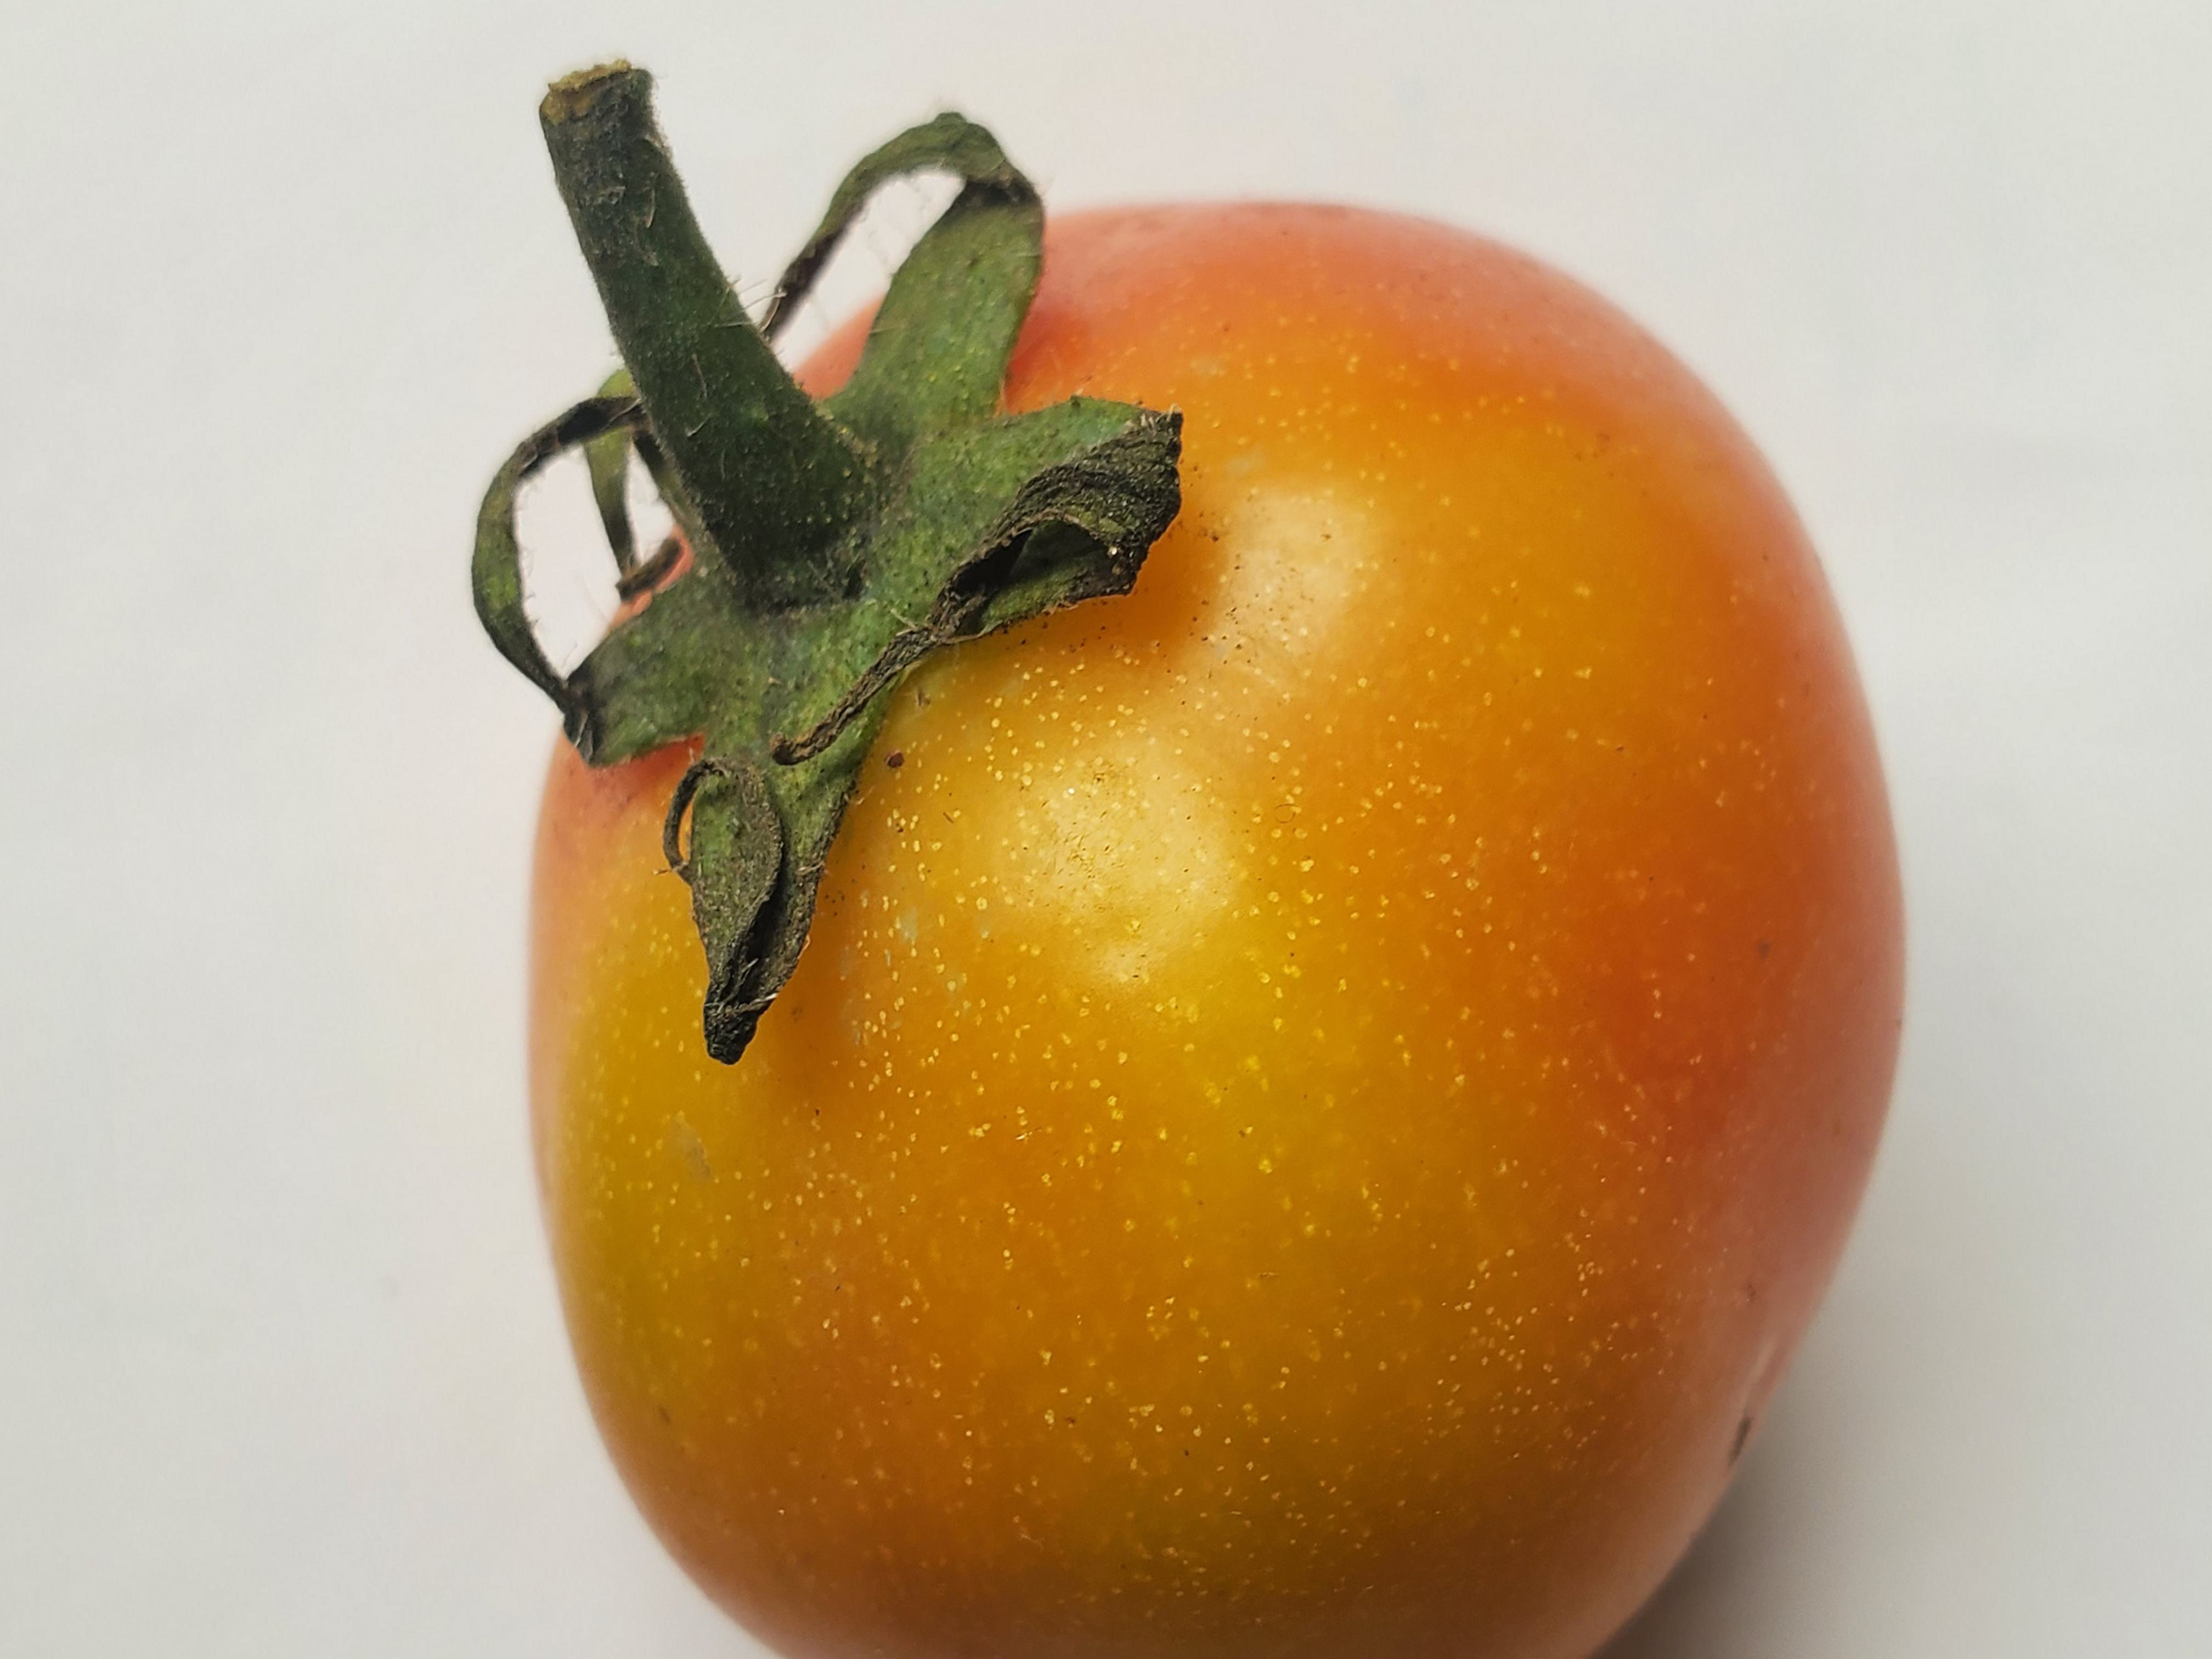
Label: Fresh